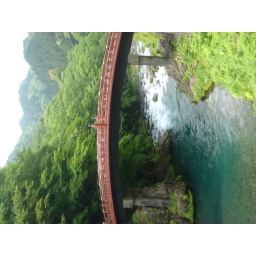
Sacred bridge over the river in Niiko Japan